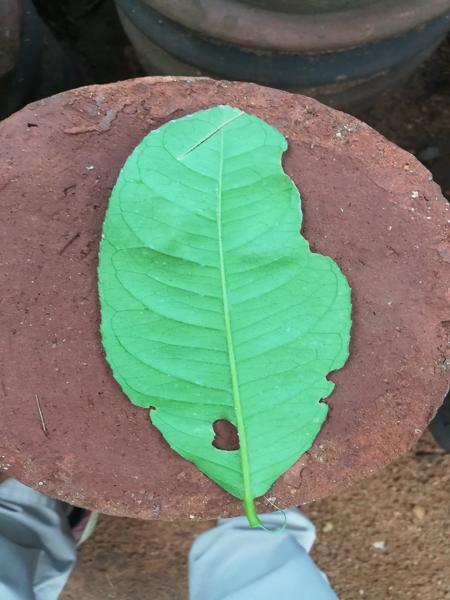
Plant: Badipala